Vitali Klitschko

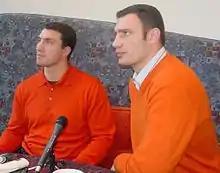
Vitali (right) and his brother Wladimir supporting the Orange Revolution by wearing its colors

On 9 November 2005, Klitschko announced his retirement from professional boxing and vacated his title. He had been training to fight Hasim Rahman; however, nine days before the fight, he injured his leg while sparring. He snapped his anterior cruciate ligament, which with surgery would take up to a year to heal and possibly prove career ending. To avoid keeping the title out of use, he retired. The WBC was grateful for his consideration. On other occasions he cited regrets about his suddenly mounting injuries, a desire to leave the sport while still on top and political aspirations in his home country of Ukraine. Following his retirement, the WBC conferred "champion emeritus" status on Klitschko, and assured him he would become the mandatory challenger if and when he decided to return.